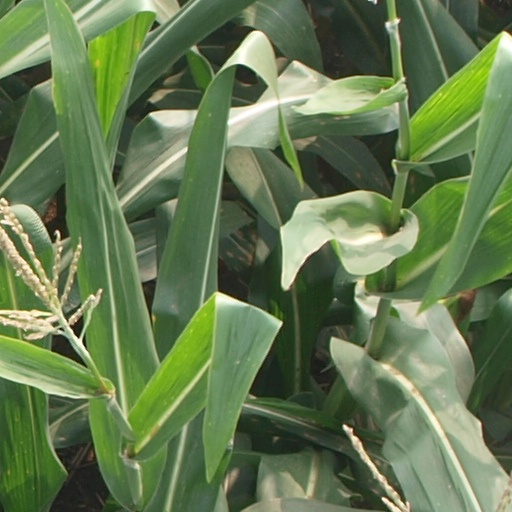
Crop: maize; corn